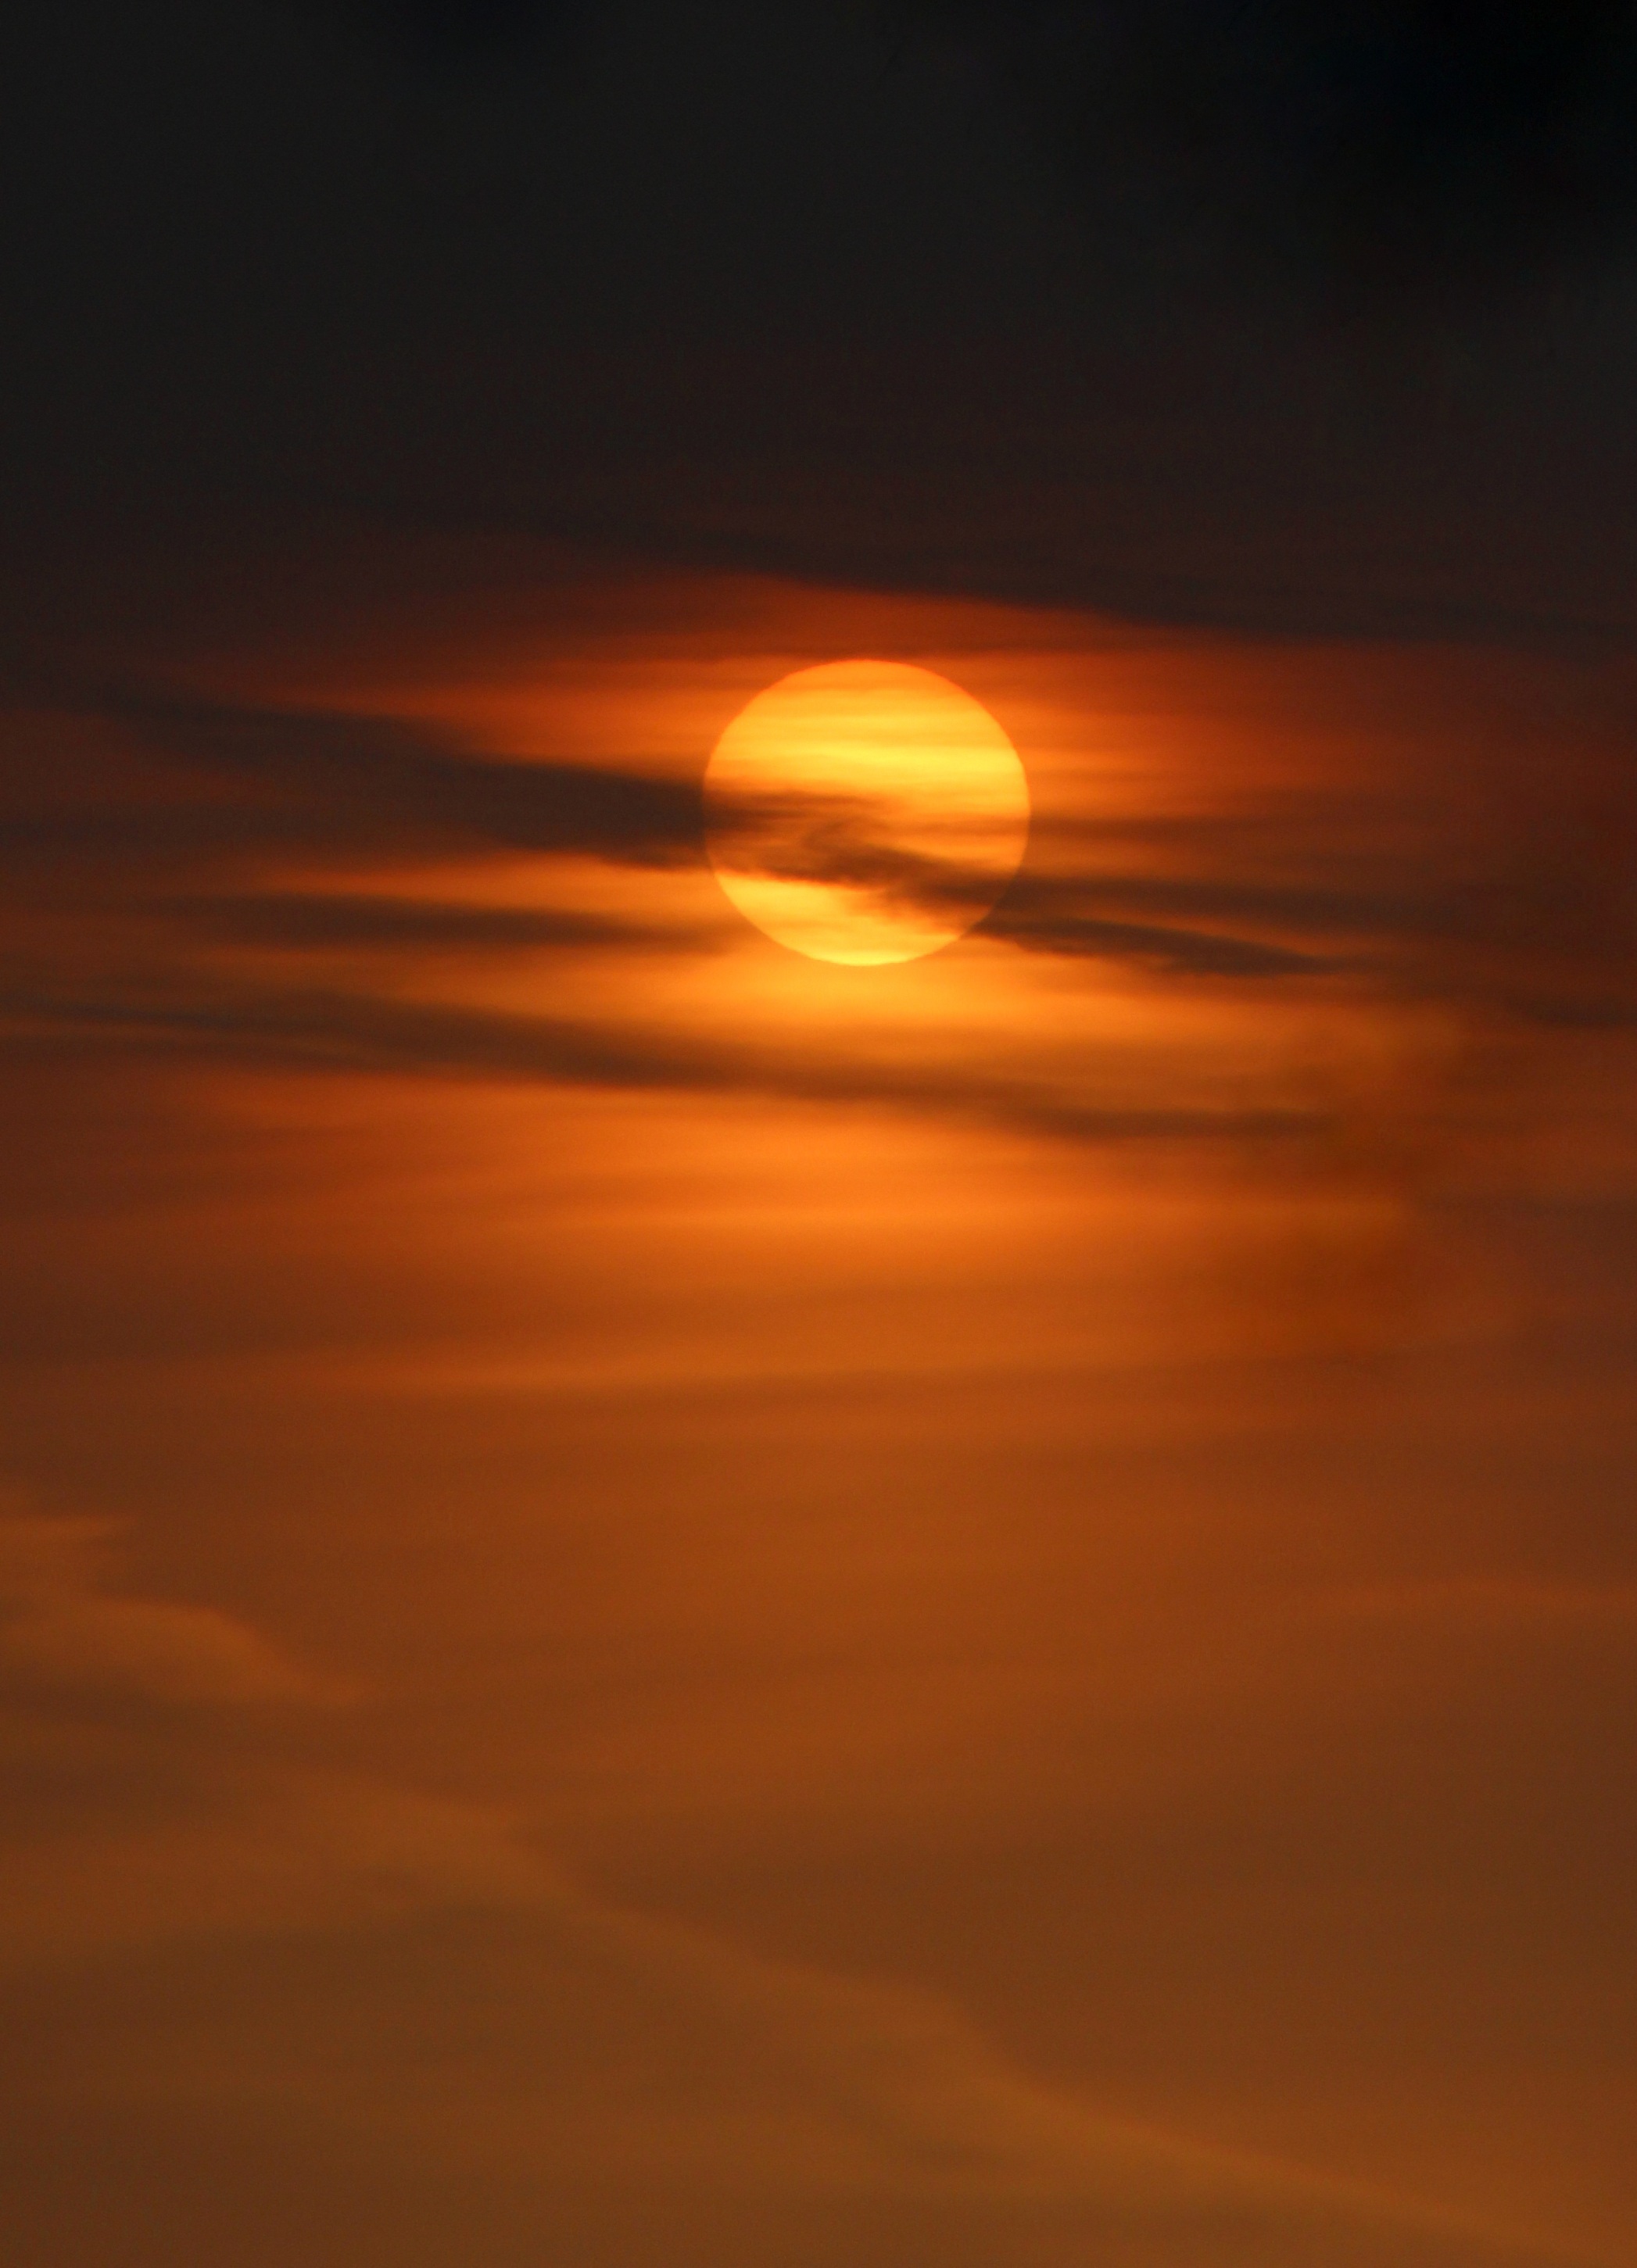
horizon, cloud, sky, sun, sunrise, sunset, sunlight, morning, dawn, atmosphere, dusk, evening, reflection, red, in the evening, afterglow, red sky at morning